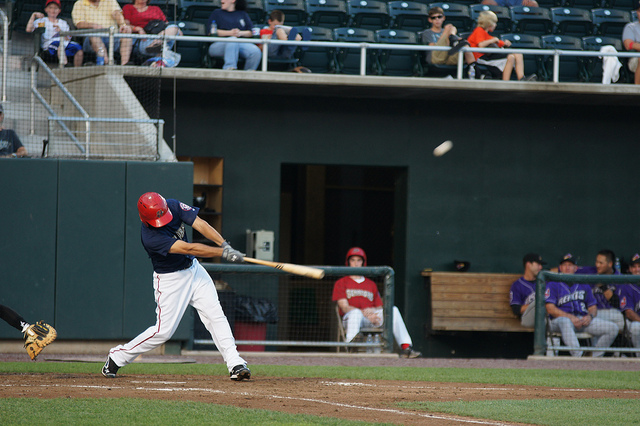
người đàn ông đang chơi bóng chày trên sân